Alexander-Dickman Hall

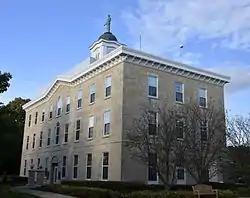

Alexander-Dickman Hall, formerly known as Old Sem, Old Main, and College Hall, is a historic building located on the campus of Upper Iowa University in Fayette, Iowa, United States. It was the first building built for the college, and for a number of years it was its only building. Construction on the building began in 1855 and it was completed two years later. Its significance derives, in part, from it being "one of the largest and best preserved native stone buildings still in use in Iowa." Architecturally, the three-story limestone structure is influenced by several styles. Its simplicity of form reflects the Neoclassical style in its evenly spaced windows and arched doorway. The Palladian windows and the structure's tripartite arrangement capped by a triangular pediment of the main facade reflects the Federalist style. The bracketed eaves at the cornice reflects the Italianate style. The building is capped with a domed cupola. It received its present name in 1963 being named for the man who first financed to college (Alexander) and its president in the 1920s (Dickman). The building was listed on the National Register of Historic Places in 1976.